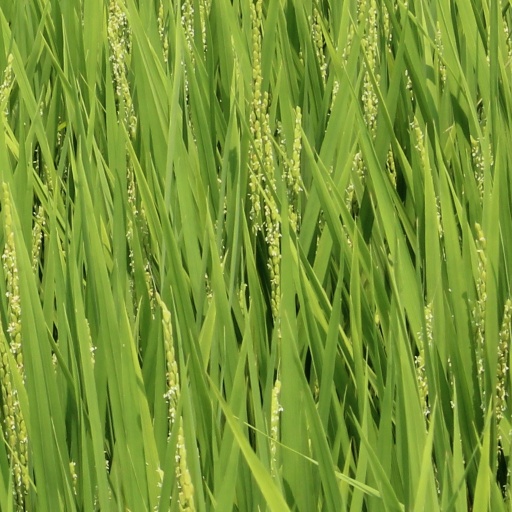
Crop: rice